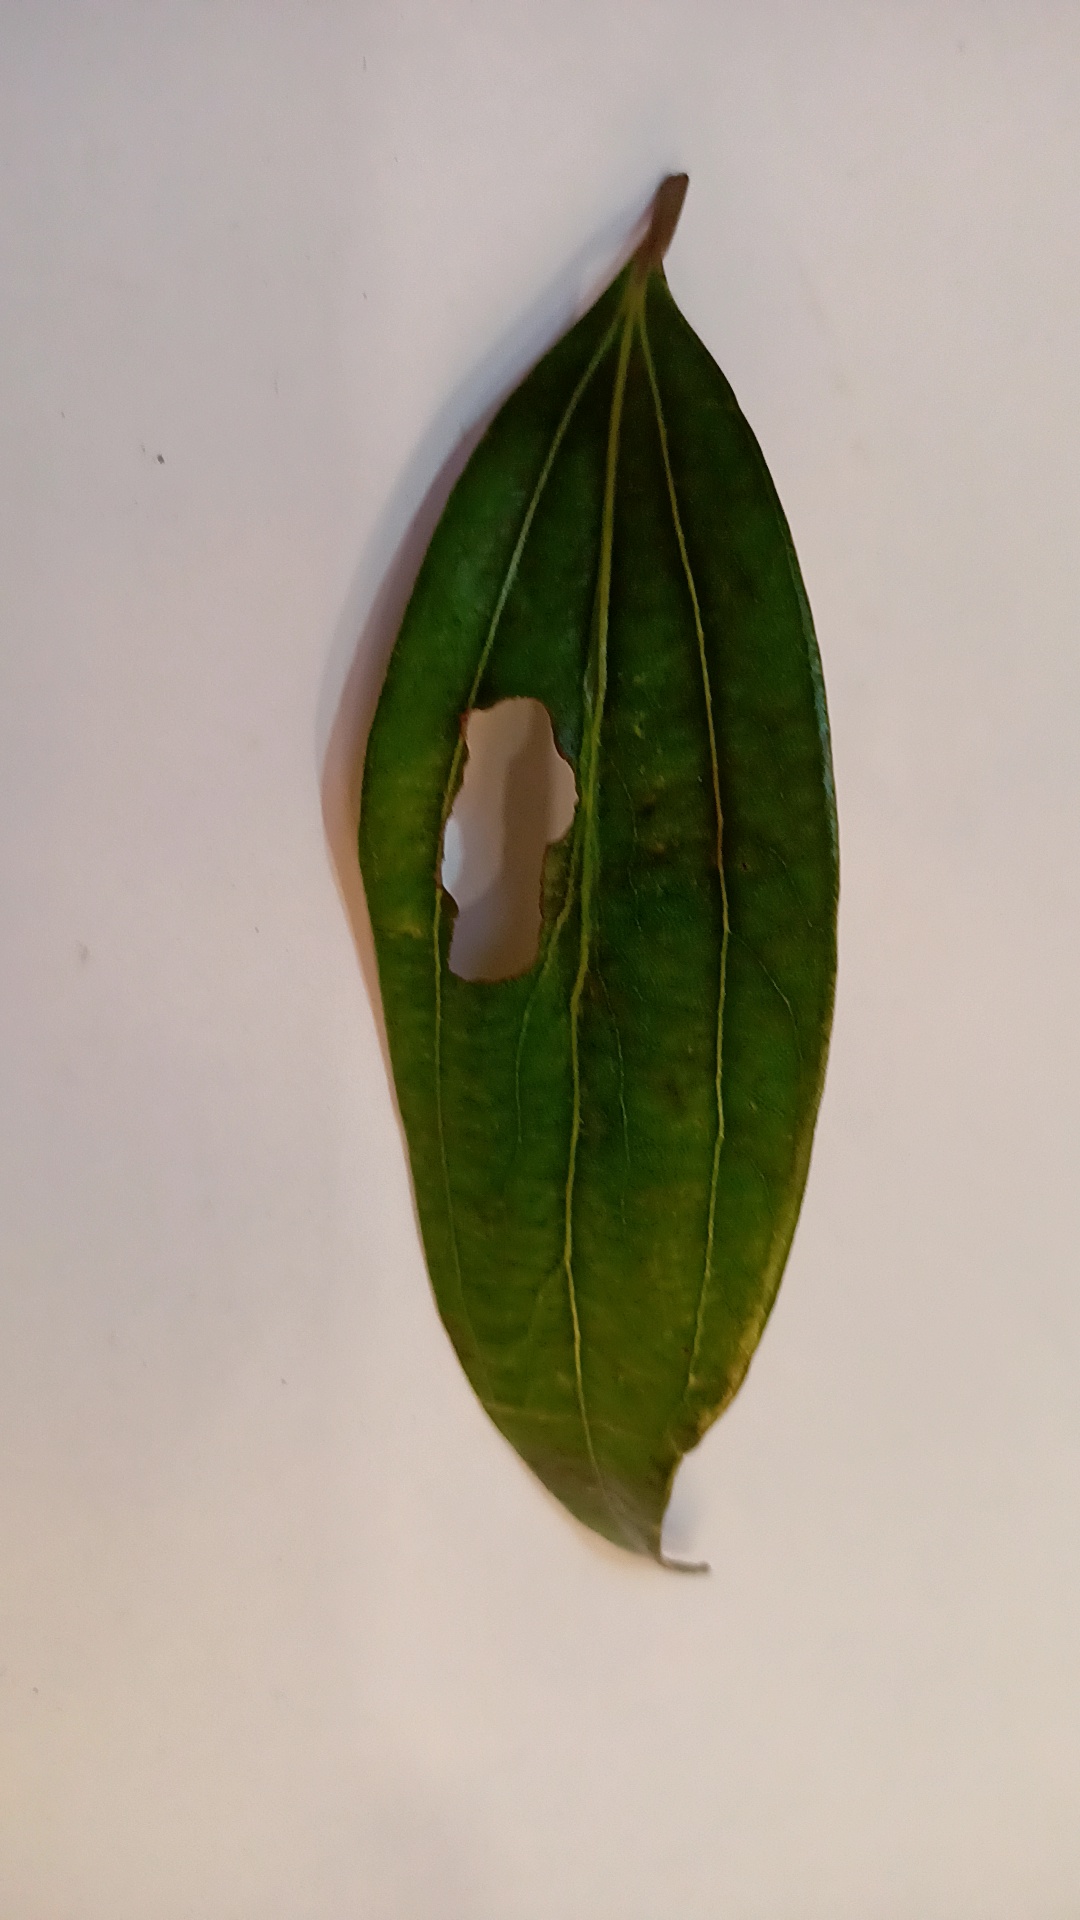
Label: Disease